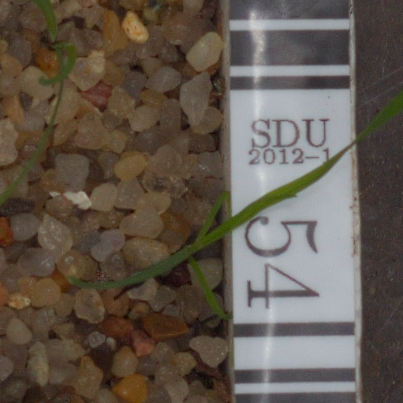
Label: loose_silkybent